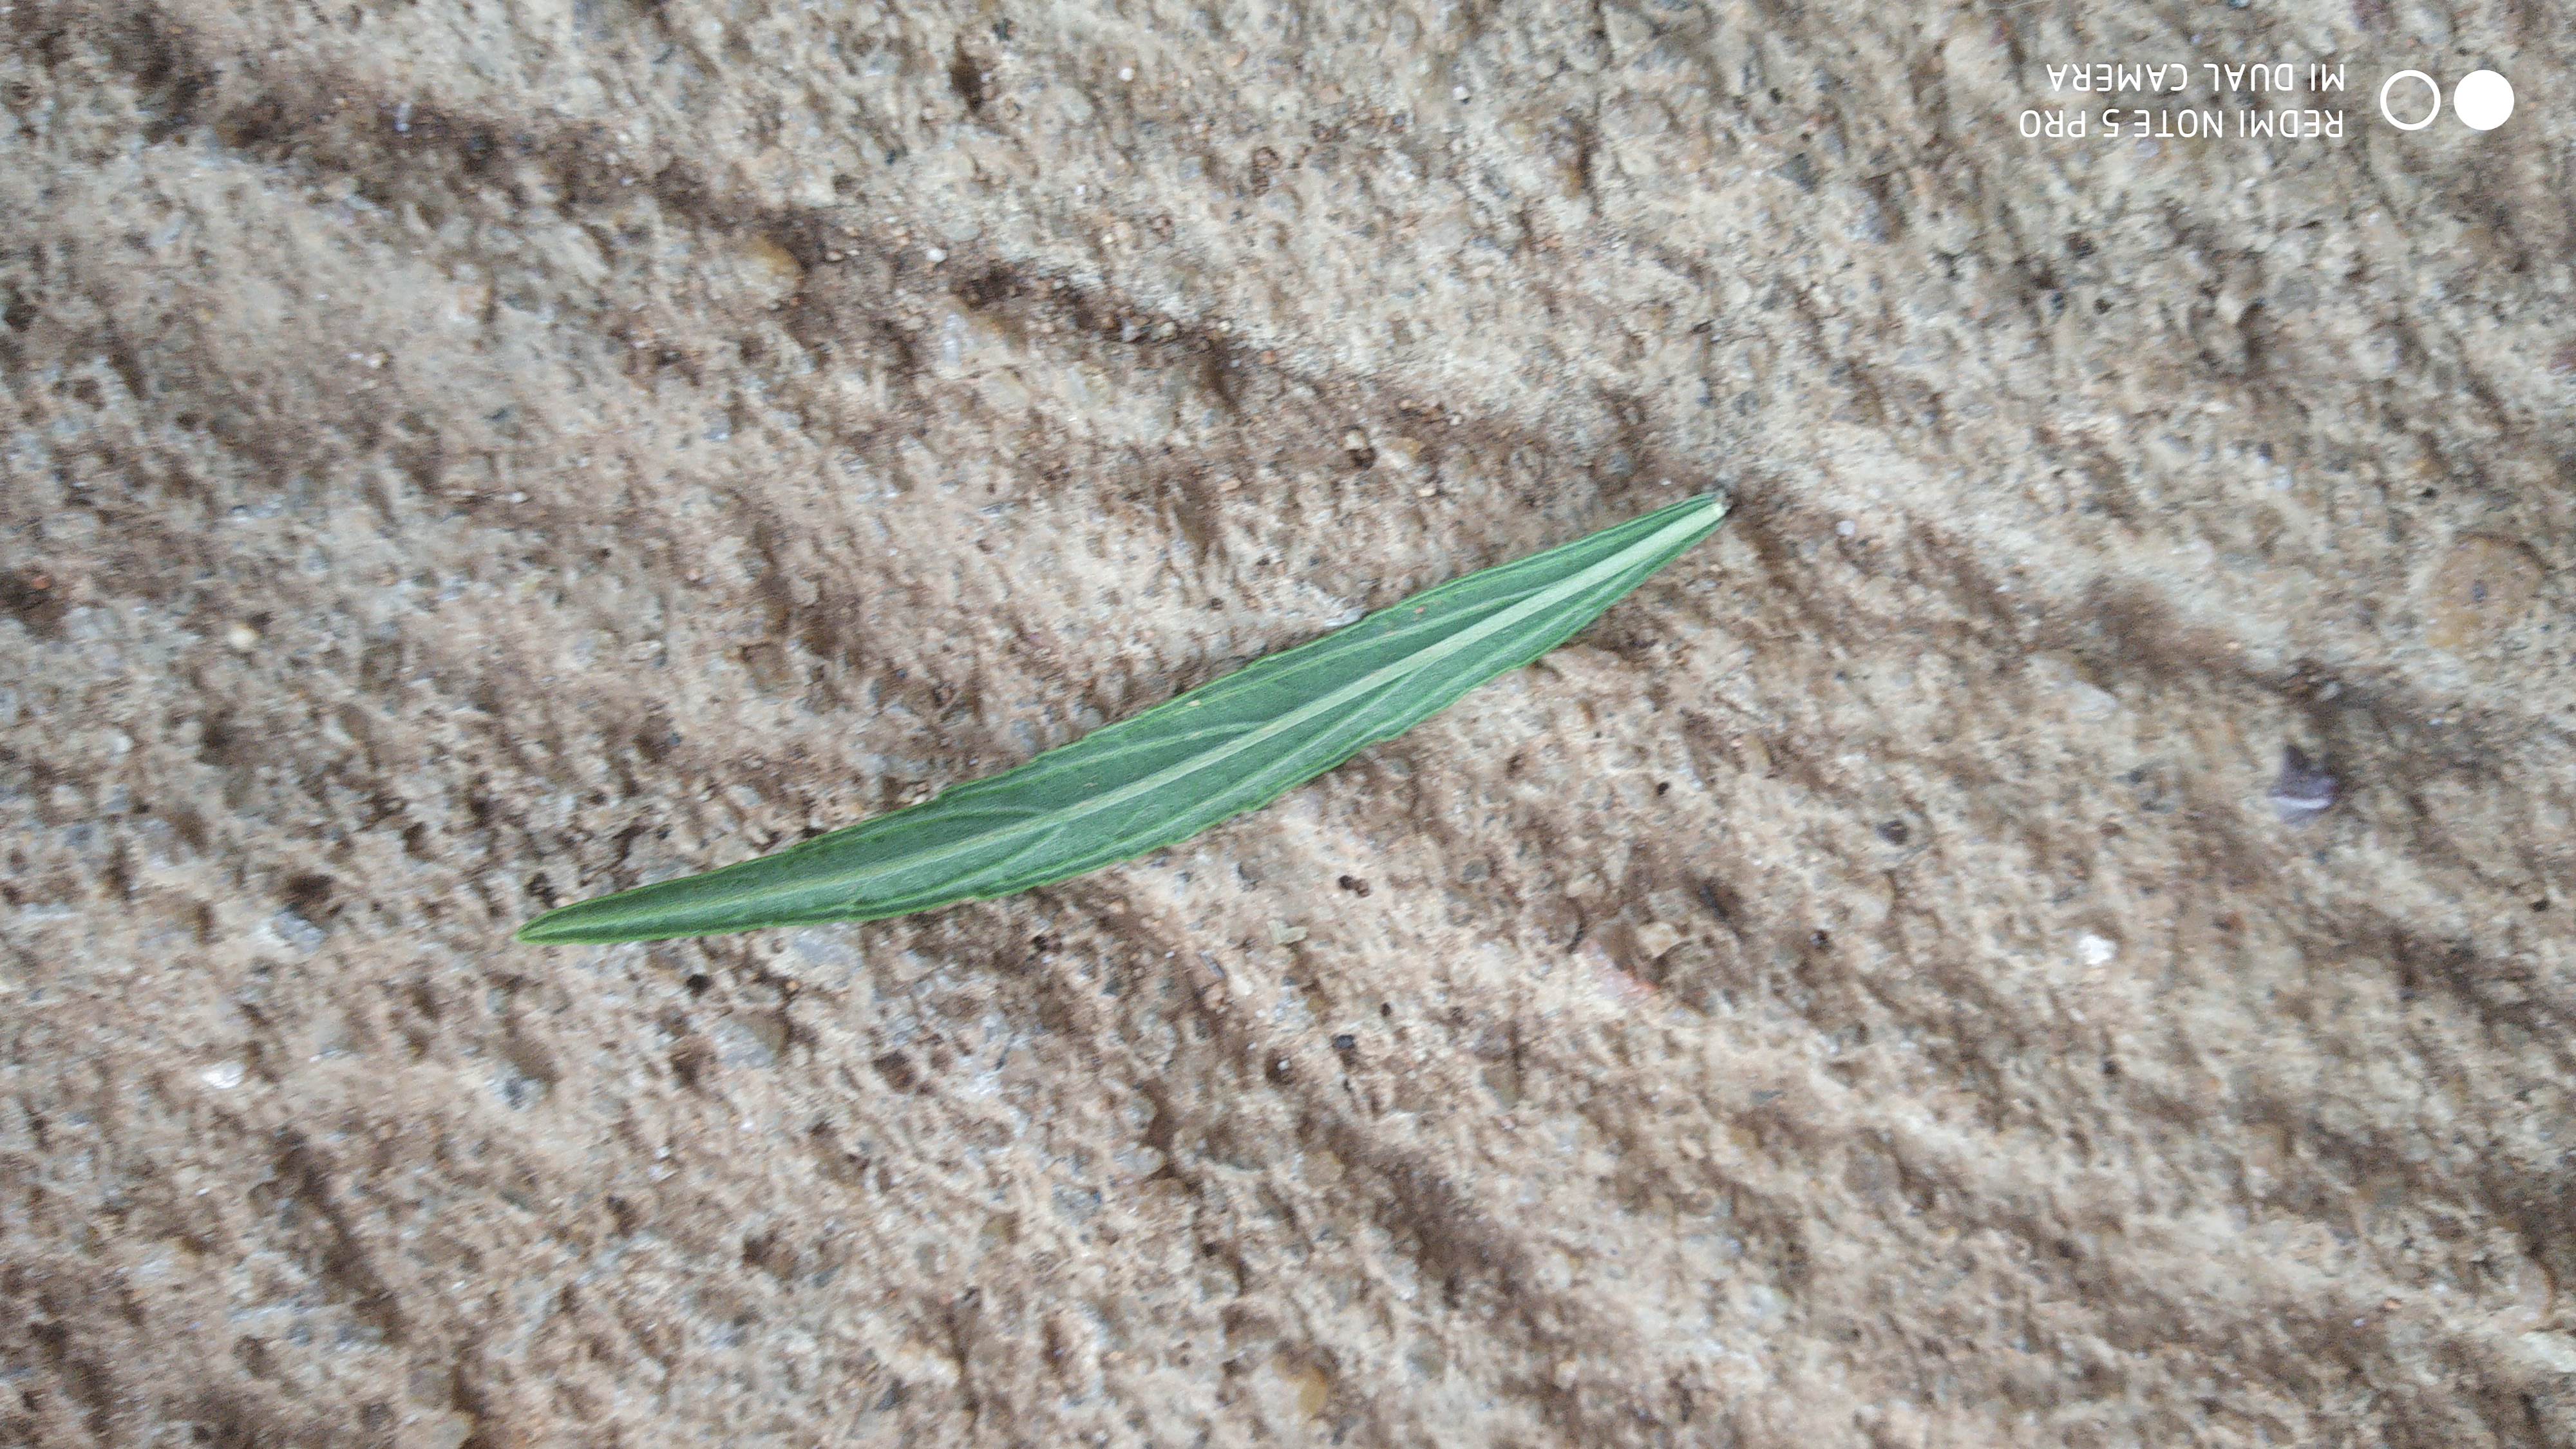
Plant: Thumbe